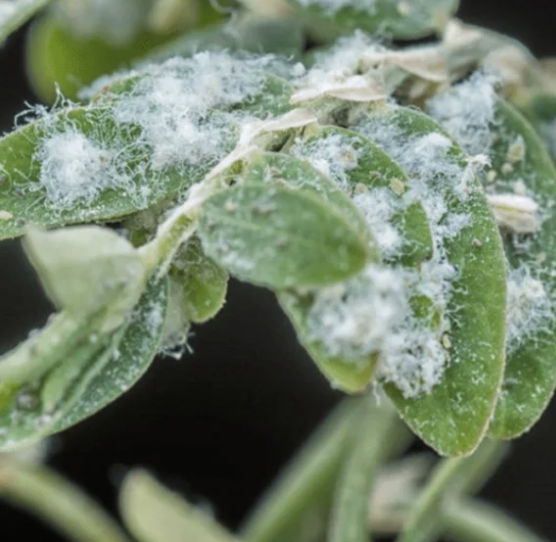
Label: mealybug_infestation